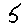
Label: 5